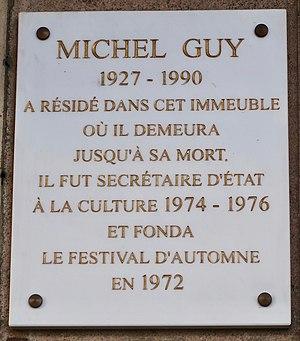
Plaque en hommage à Michel Guy, 156 rue de Rivoli (Paris, 1er).
La rue de Rivoli est une voie située dans le 1ᵉʳ arrondissement et le 4ᵉ arrondissement de Paris. Elle fait partie de la grande trouée est-ouest de Paris achevée en 1855 reliant l'axe historique de Paris en direction de La Défense, à la rue Saint-Antoine, prolongée à l'est par la rue du Faubourg-Saint-Antoine et le cours de Vincennes jusqu'au château de Vincennes.
Michel Guy est un responsable culturel et homme politique français né le 28 juin 1927 à Paris et mort le 30 juillet 1990 à Paris.